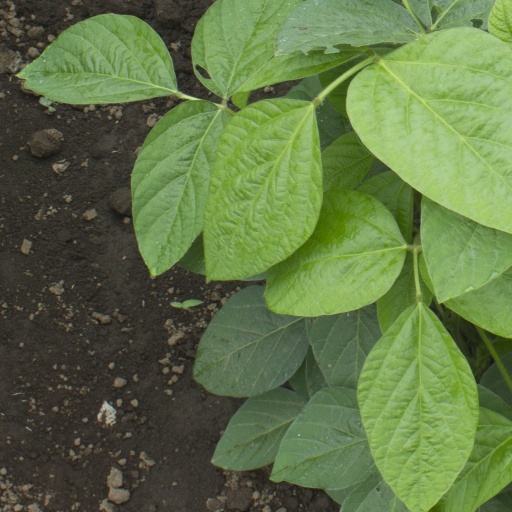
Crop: soybean